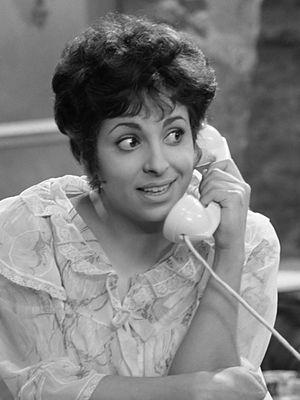
Shireen Strooker, née le 22 juillet 1935 à La Haye et morte le 19 avril 2018 à Middenbeemster, est une actrice, réalisatrice et productrice néerlandaise.